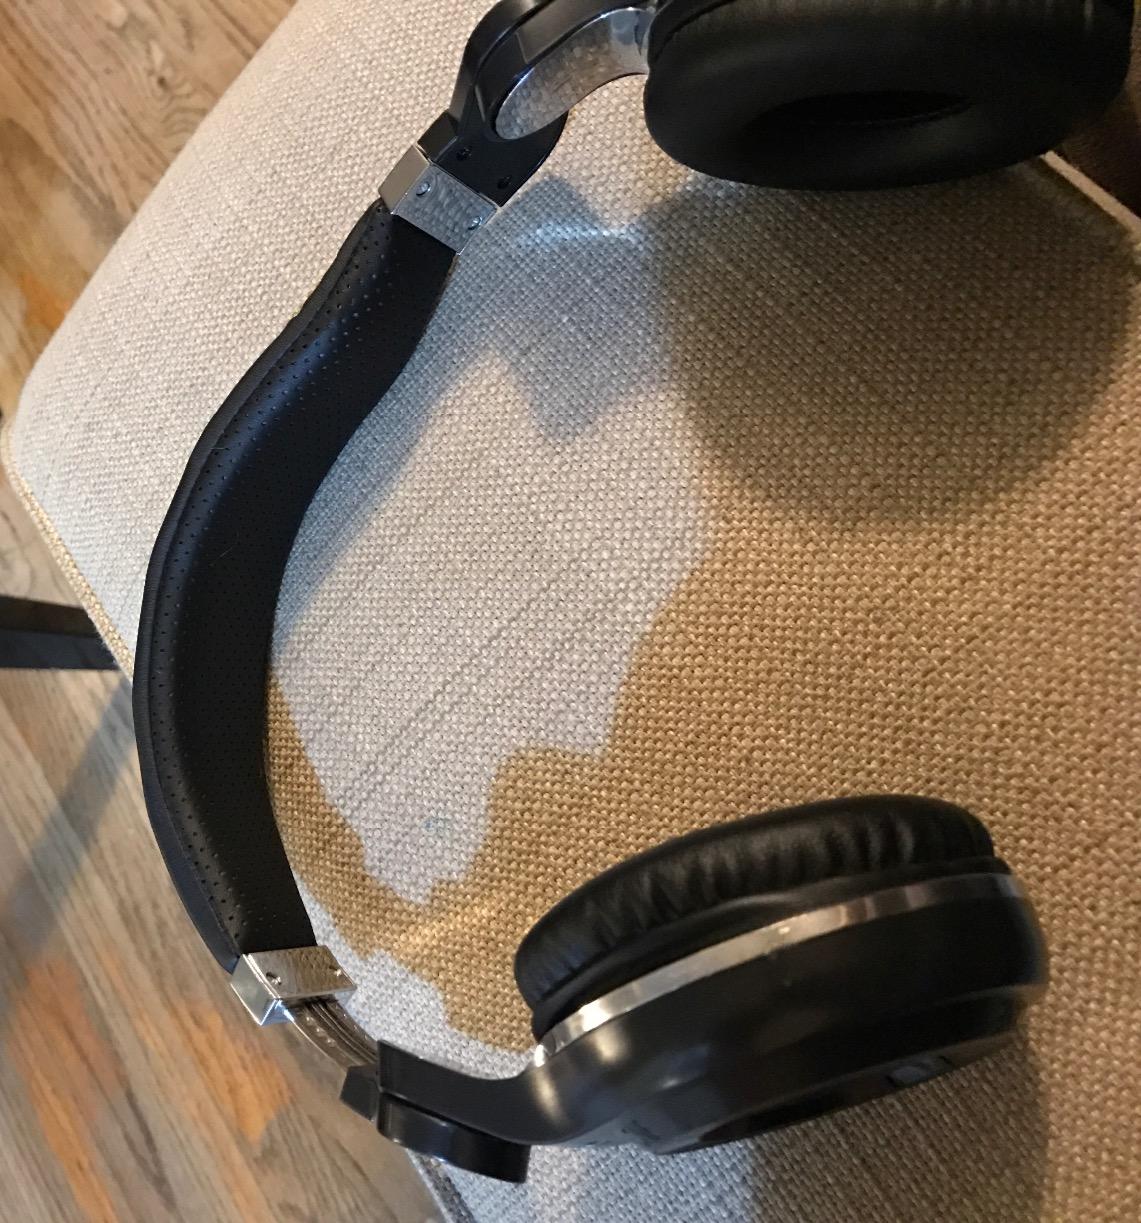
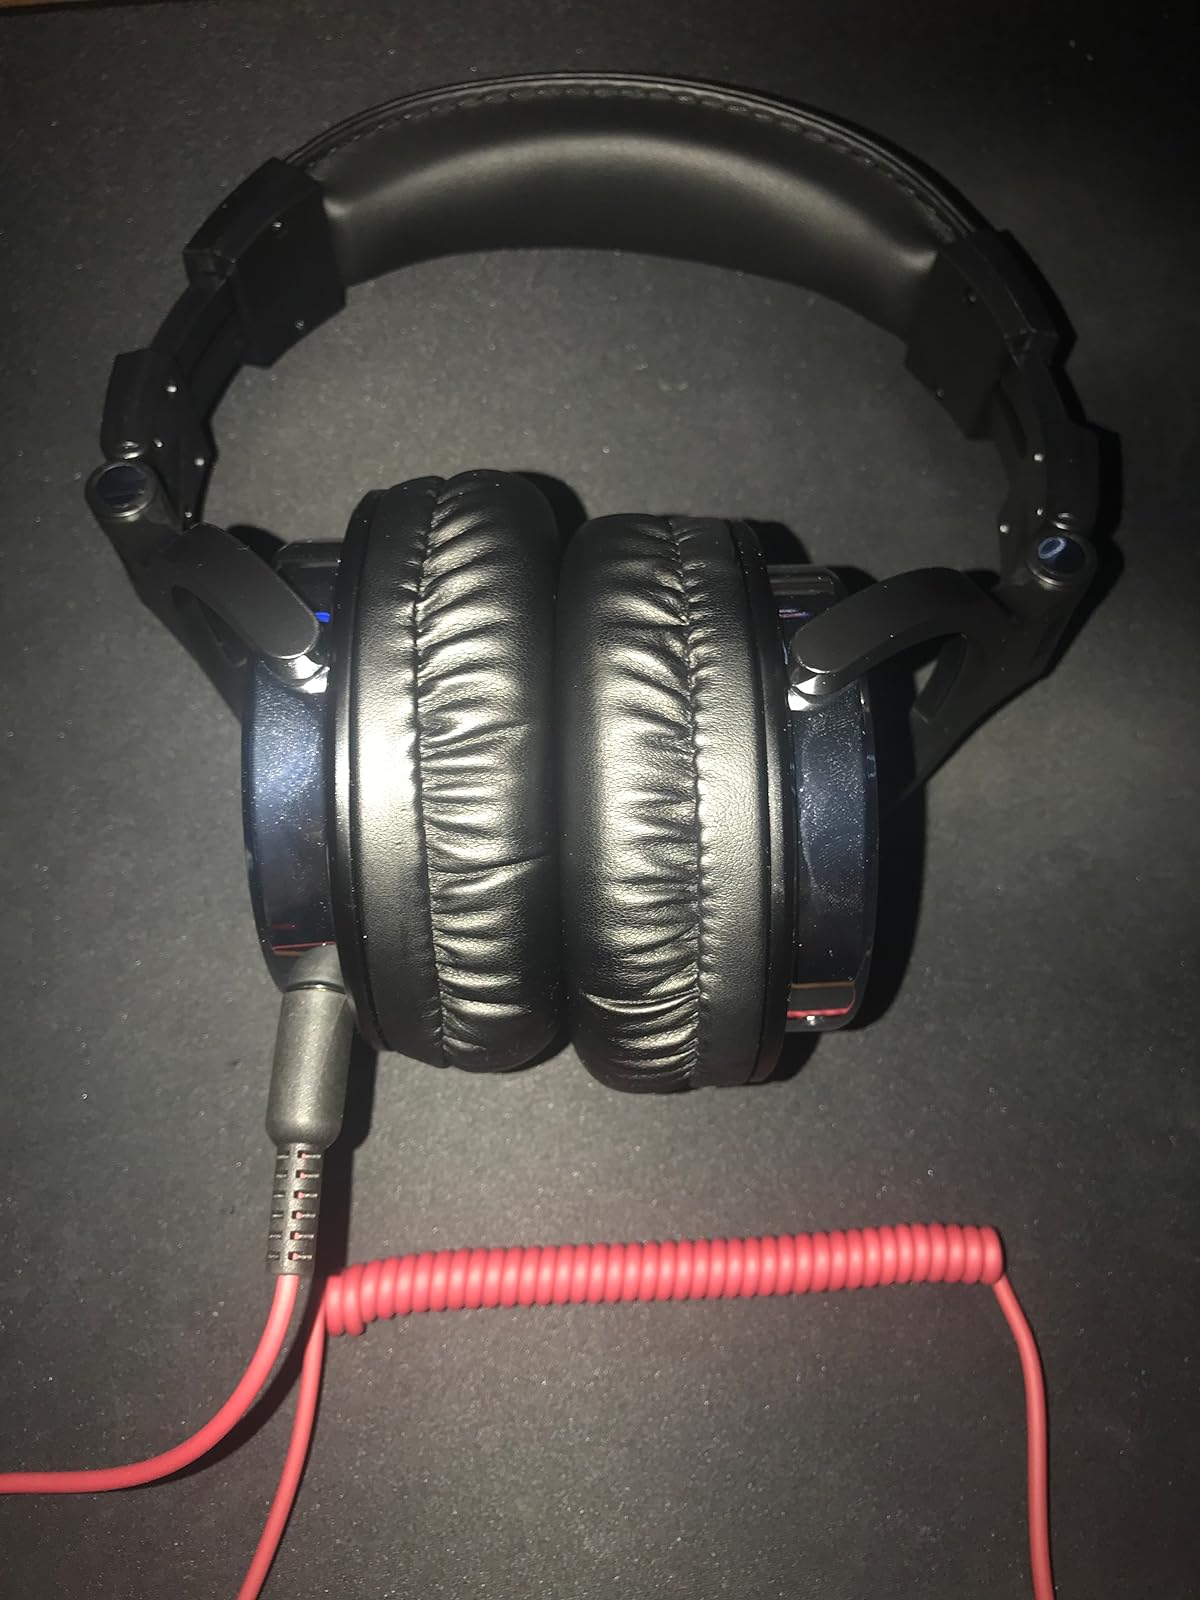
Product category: headphones
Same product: no